Transit Windsor

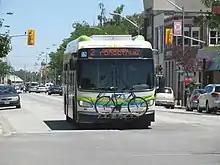
Transit Windsor New Flyer XDE40 hybrid bus in 2014

After changing its name to "Transit Windsor" in 1977, the company began operating GMC New Look buses and GM highway coaches.